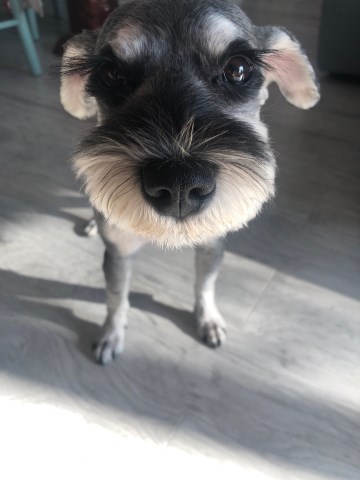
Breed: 2342-n000102-miniature_schnauzer